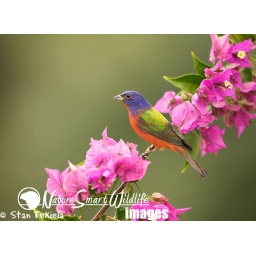
Painted Bunting Passerina ciris male on flowers taken in southwestern Florida